Portosin

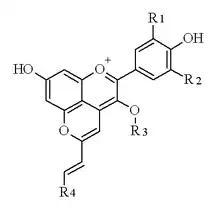
General structure of portosins, with R1 being O-CH3, R2 being O-CH3, OH or H, R3 being glucose, coumaroylglucose or acetylglucose and R4 being catechin, phenol or a procyanidin dimer.

Portosins are vinylpyranoanthocyanins, a type of blueish phenolic pigments, found in aged port wine.